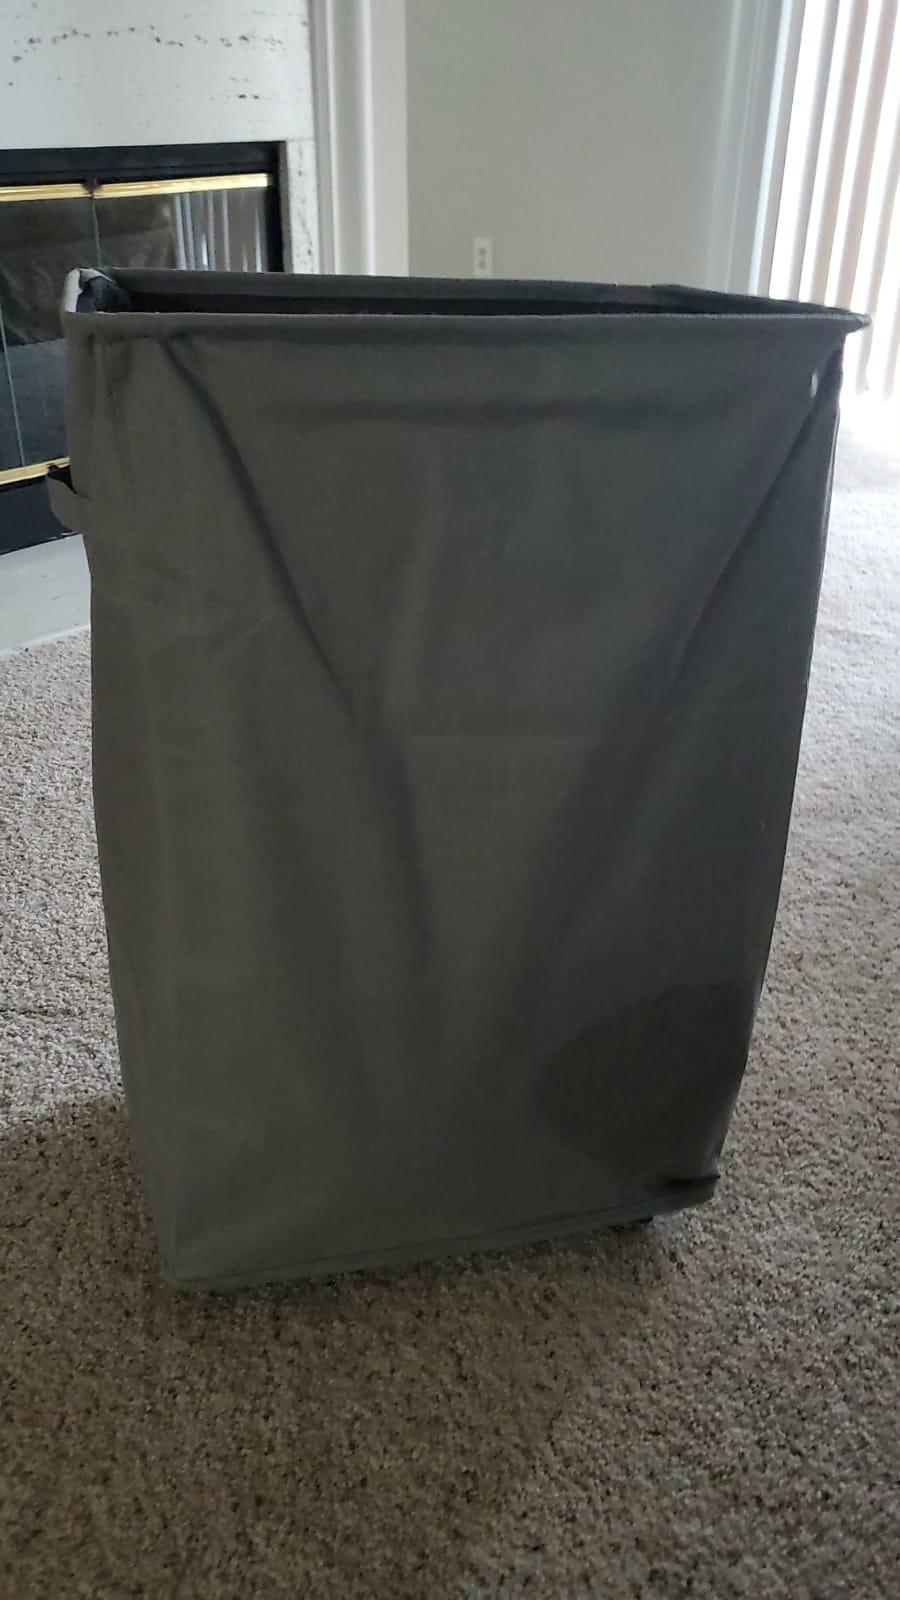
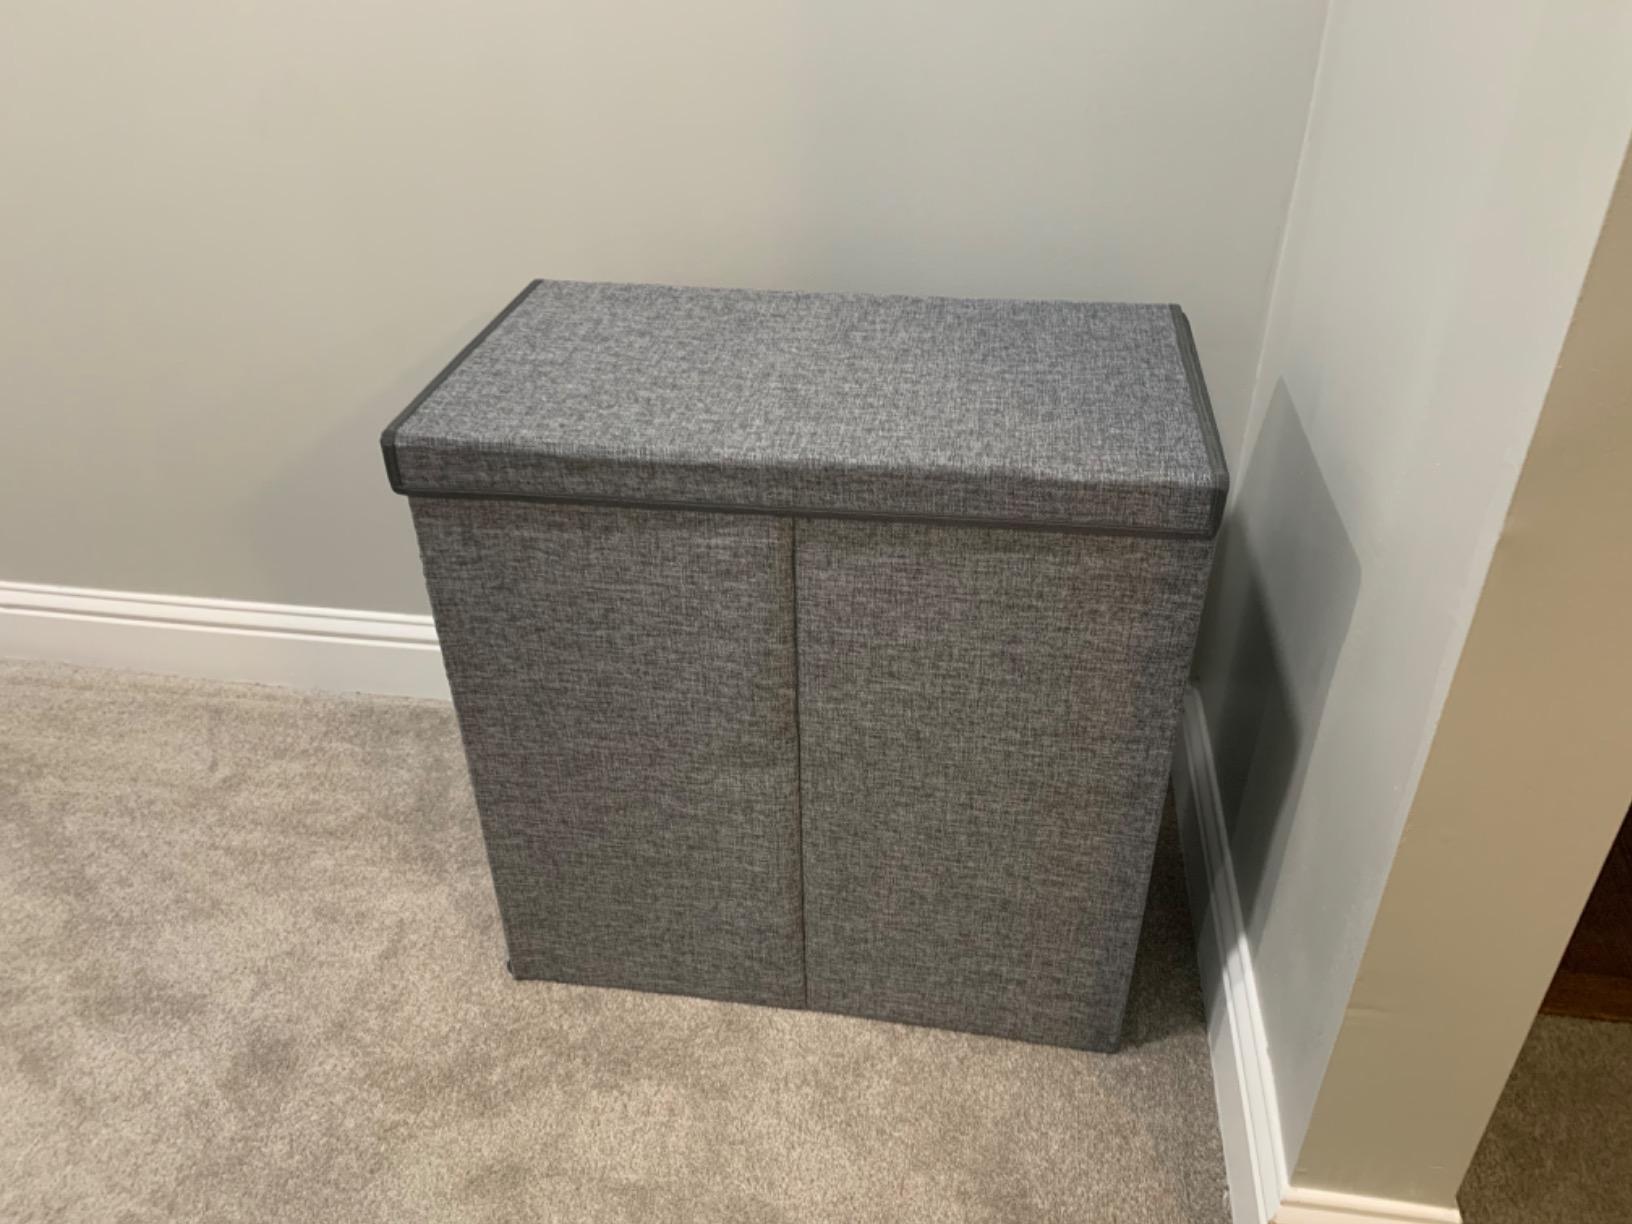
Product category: items_hamper
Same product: no